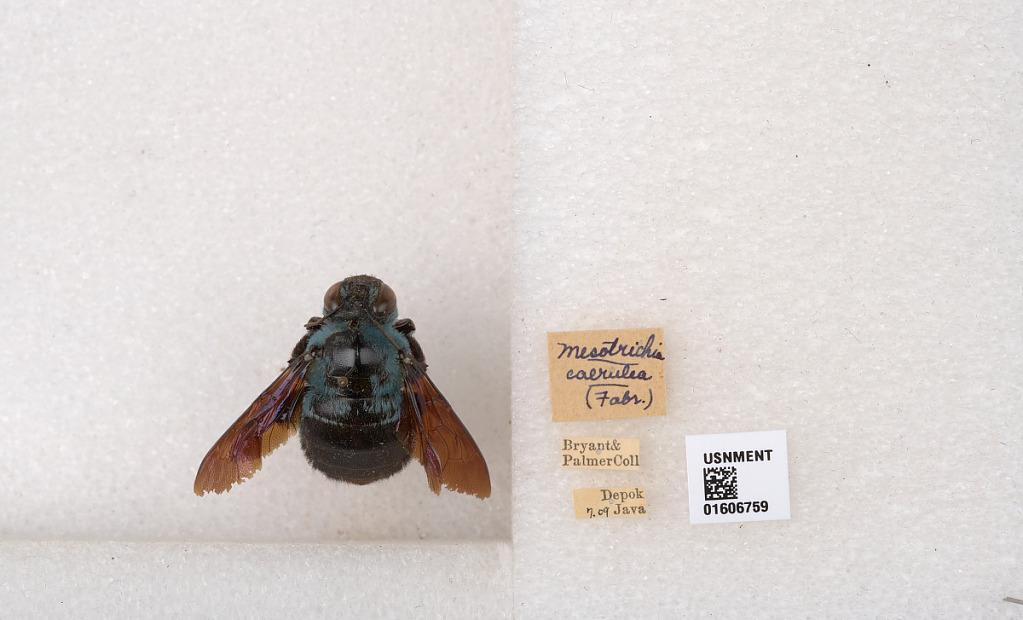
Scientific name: Xylocopa (Koptortosoma) caerulea (Fabricius)
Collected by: Bryant & Palmer
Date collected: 1909-7-1
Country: Indonesia
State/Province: West Java
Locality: Depok